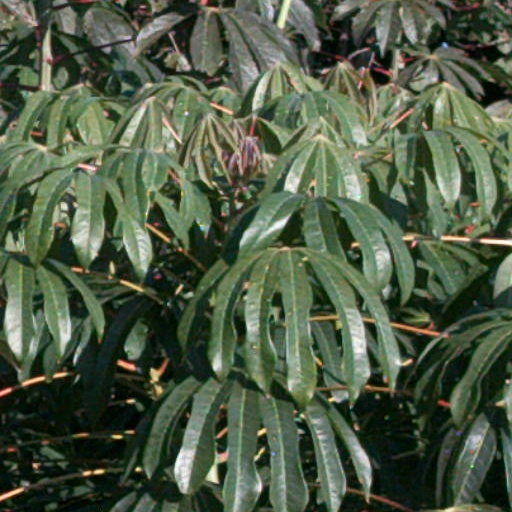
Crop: cassava